Piero Angela

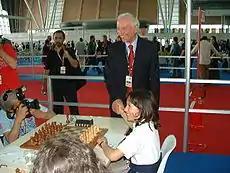
Angela shakes hands with 12 year-old Marina Brunello at the Turin 2006 chess olympiad.

In 1989, Angela was one of the founders of CICAP, a scientific committee to promote scientific education and critical thinking and devoted to verification of allegedly scientific disciplines such as parapsychology. In May 2016, he was appointed Honorary President. A slogan of the association, "We must always have an open mind, but not so open that the brain falls to the ground", has become a phrase frequently attributed to Angela, although in reality it is attributed to many people.